Maldives–Palestine relations

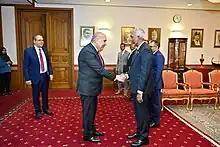
President of Maldives Mohamed Muizzu meets Ambassador of Palestine Walid Abu Ali

The Maldives and Palestine established diplomatic ties on 4 April 1982. The Palestine Liberation Organization opened an office for the Maldives and Sri Lanka in 1975 and would later be transformed to the Embassy of Palestine to Sri Lanka and the Maldives.